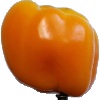
Label: Pepper Yellow 1